Artan Cuku

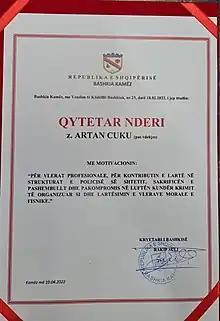
Honorary CItizen Mr. Artan Cuku from Kamez Municipal Council

On 2 April 2019, Artan Cuku was declared a "Martyr of the Homeland" by The Central Commission on the Status of Martyr of the Homeland, with his family receiving the symbol "Family of the Martyr of the Homeland".